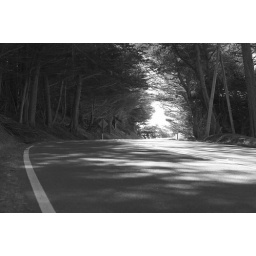
The sort of road of which you'd expect to see a sports car careening around in a car commercial.